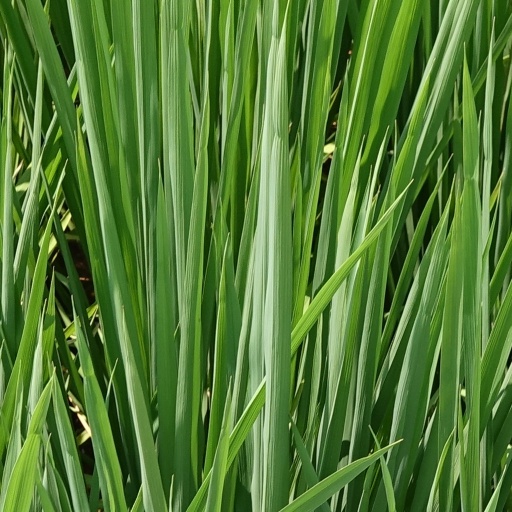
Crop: rice